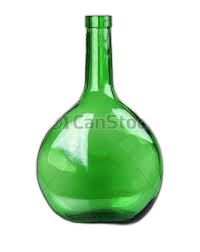
Waste category: glass